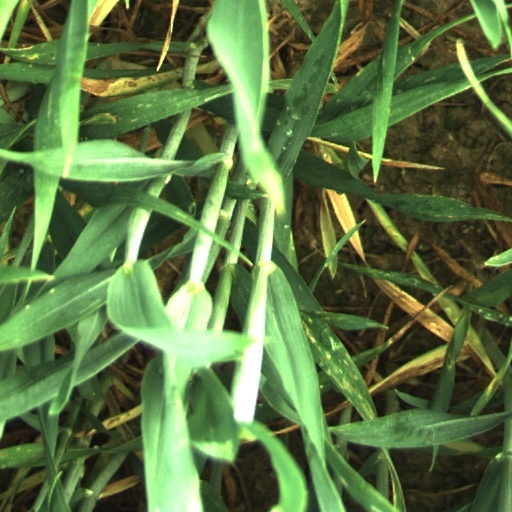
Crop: wheat